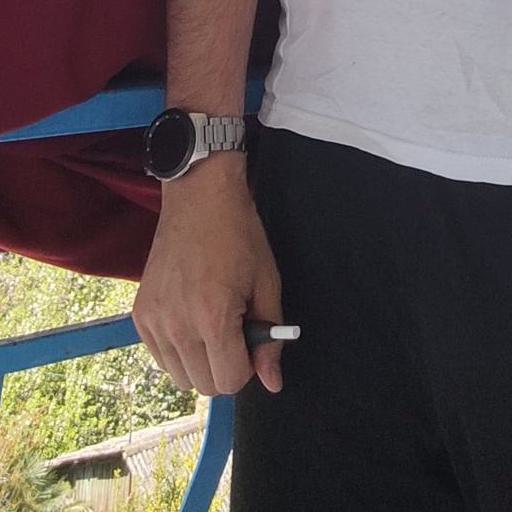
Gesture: no_gesture